Filipino Americans

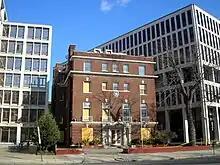
Headquarters of the government in exile and temporary capital of the Commonwealth of the Philippines

Filipino sailors were the first Asians in North America. The first documented presence of Filipinos in what is now the United States dates back to October 1587 around Morro Bay, California, with the first permanent settlement in Saint Malo, Spanish Louisiana, in 1763, the settlers there were called "Manilamen" and they served in the Battle of New Orleans during the closing stages of the War of 1812, after the Treaty of Ghent had already been signed. There were then small settlements of Filipinos beginning in the 18th century, and Filipinos worked as cowboys and ranch hands in the 1800s. There was also a settlement in Plaquemines Parish, which became known as "Manila Village". This area was the center of the shrimp drying industry in Louisiana, and its workforce was composed predominantly of Filipino migrants. Mass migration began in the early 20th century when, for a period following the 1898 Treaty of Paris, the Philippines was a territory of the United States. By 1904, Filipino peoples of different ethnic backgrounds were imported by the U.S. government onto the Americas and were displayed at the Louisiana Purchase Exposition as part of a human zoo. During the 1920s, many Filipinos immigrated to the United States as unskilled labor, to provide better opportunities for their families back at home.